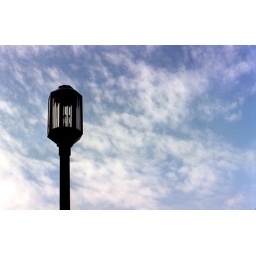
- ; Not much to say here, a lamp against the blue sky.